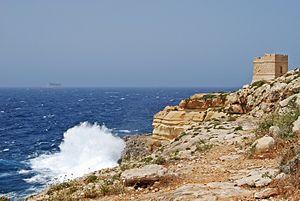
Les Tours côtières de Malte constituent des fortifications de l'île de Malte, construites entre 1605 et 1720.